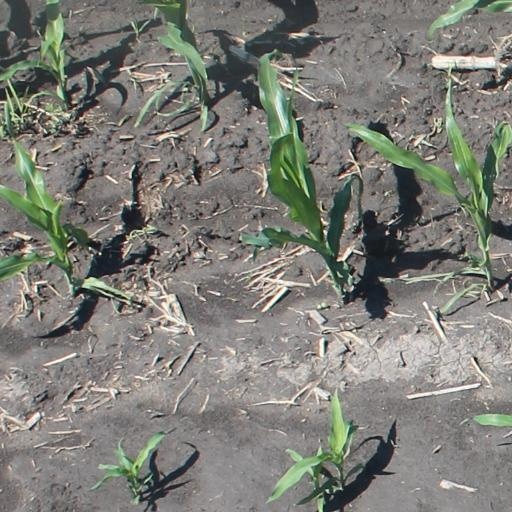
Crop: maize; corn